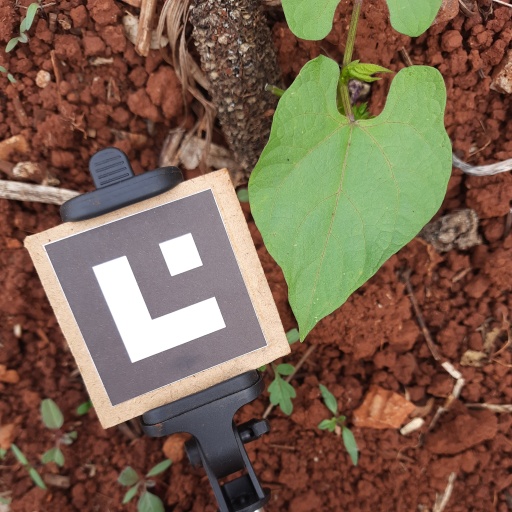
Observations: wavy surface, no eating holes, under shade